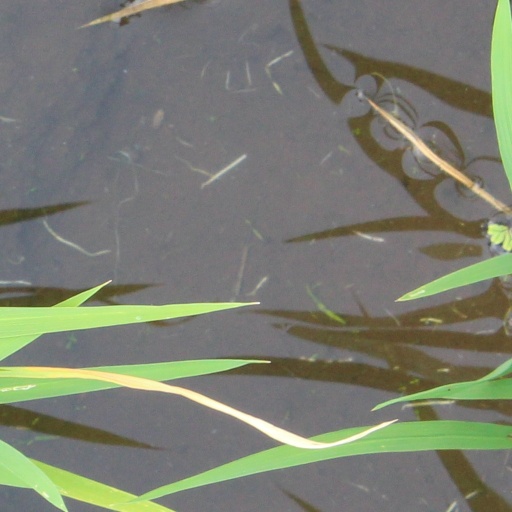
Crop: rice